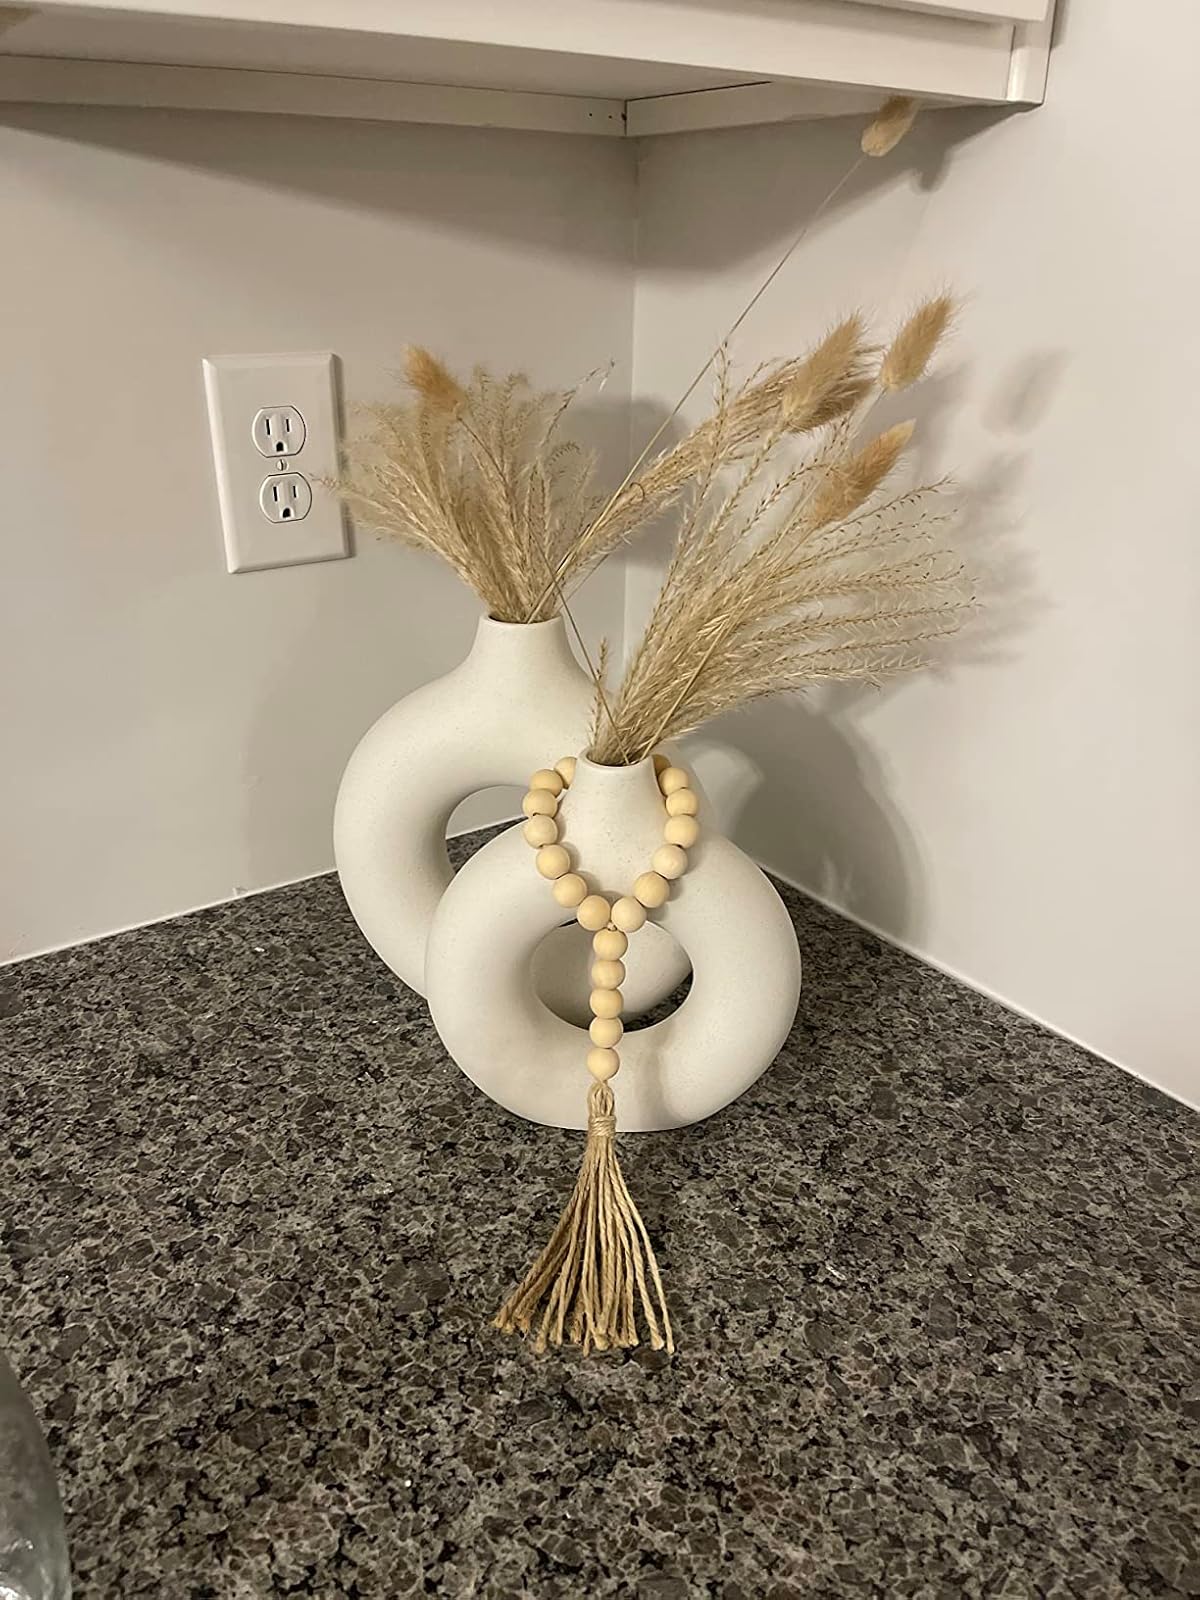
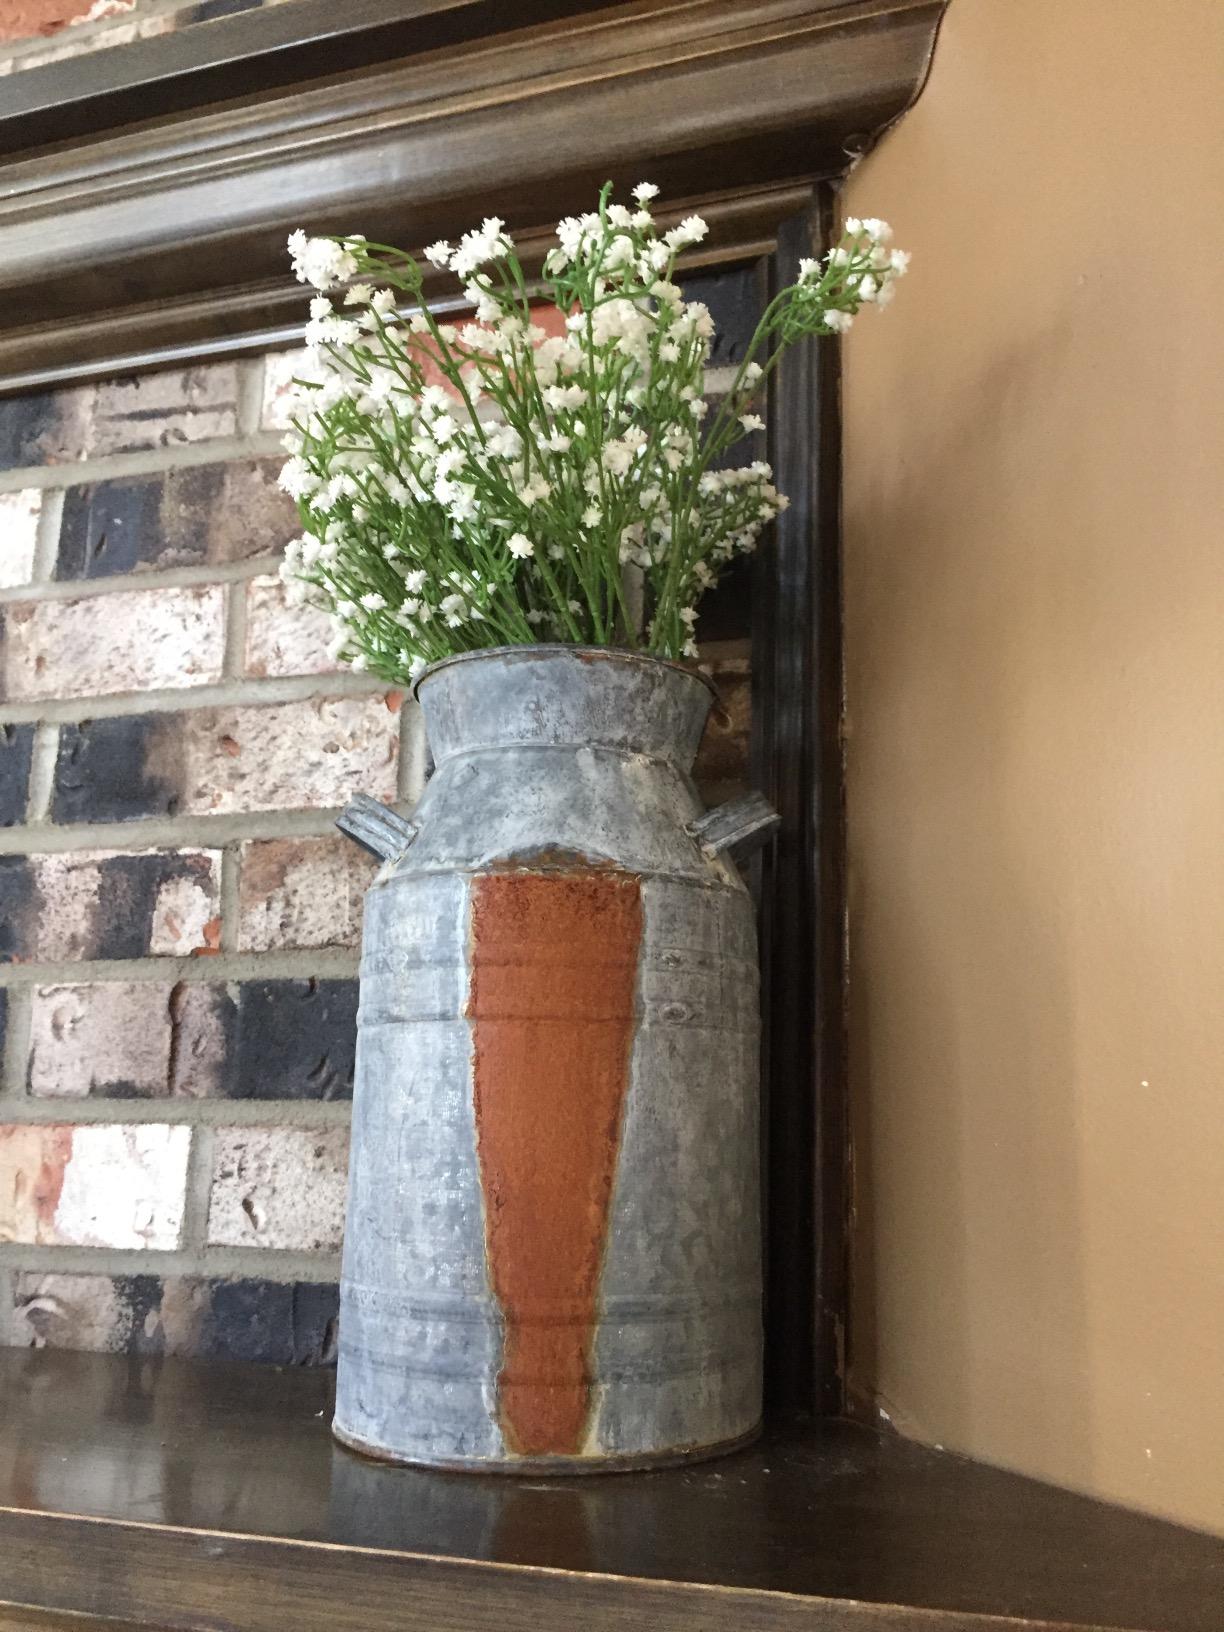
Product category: vase
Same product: no